Manas Bihari Verma

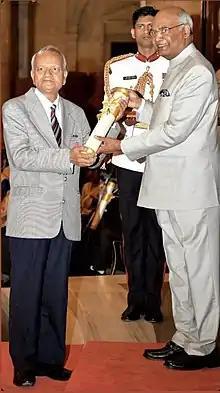
Dr. Manas receiving Padma Shri award from President Ramnath Kovind

After retirement, he returned to his native village of Bour and was involved in imparting science and computer knowledge to Dalit children in the areas of Supaul, Madhubani, and Darbhanga, through the Viksit Bharat Foundation started by Verma. Through his Mobile Science Lab project, launched in 2010, a team of science and computer instructors would visit schools to demonstrate scientific experiments and impart computer learning. The teaching was done through the 'Lab in Box' (LIB) programme supported by IBM.